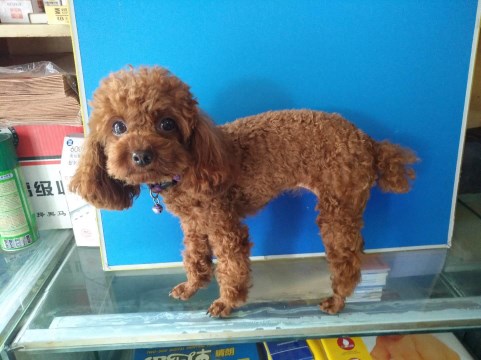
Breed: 7449-n000128-teddy